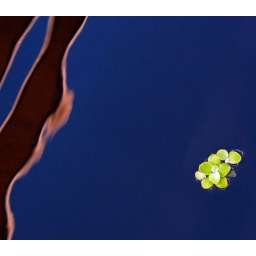
A small water plant and a reflection of the Visitor Center in the pool at the US National Arboretum.